Vladivostok

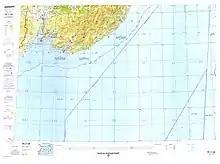
Vladivostok and surrounding region (DMA, 1988)

Vladivostok is the main air hub in the Russian Far East. Vladivostok International Airport (VVO) is the home base of Aurora, a subsidiary of Aeroflot. The airline was formed by Aeroflot in 2013 by amalgamating SAT Airlines and Vladivostok Avia. The Vladivostok International Airport was significantly upgraded in 2013 with a new -long runway capable of accommodating all aircraft types without any restrictions. The "Terminal A" was built in 2012 with a capacity of 3.5 million passengers per year.